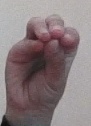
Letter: ha